Eindhoven University of Technology

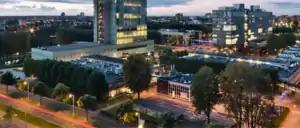
TU by night

The Eindhoven University of Technology was founded as the "Technische Hogeschool Eindhoven" (THE) on 23 June 1956 by the Dutch government. It was the second institute of its kind in the Netherlands, after the Delft University of Technology.